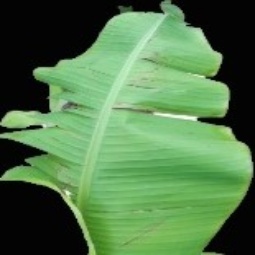
Label: Calcium